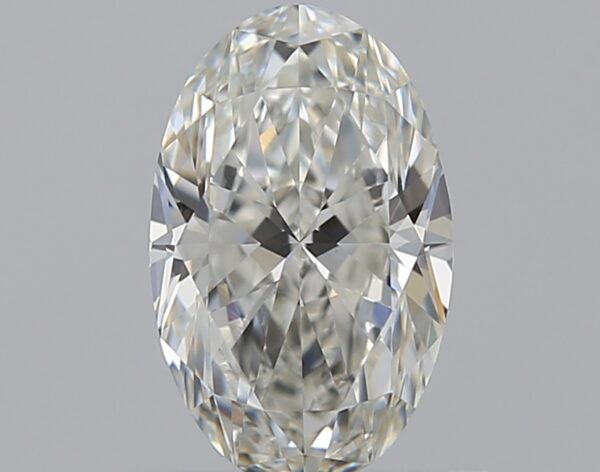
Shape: oval
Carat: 0.7
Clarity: VS1
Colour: H
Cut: EX
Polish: EX
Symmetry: VG
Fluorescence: ST
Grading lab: GIA
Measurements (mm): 7.46 x 4.67 x 2.94